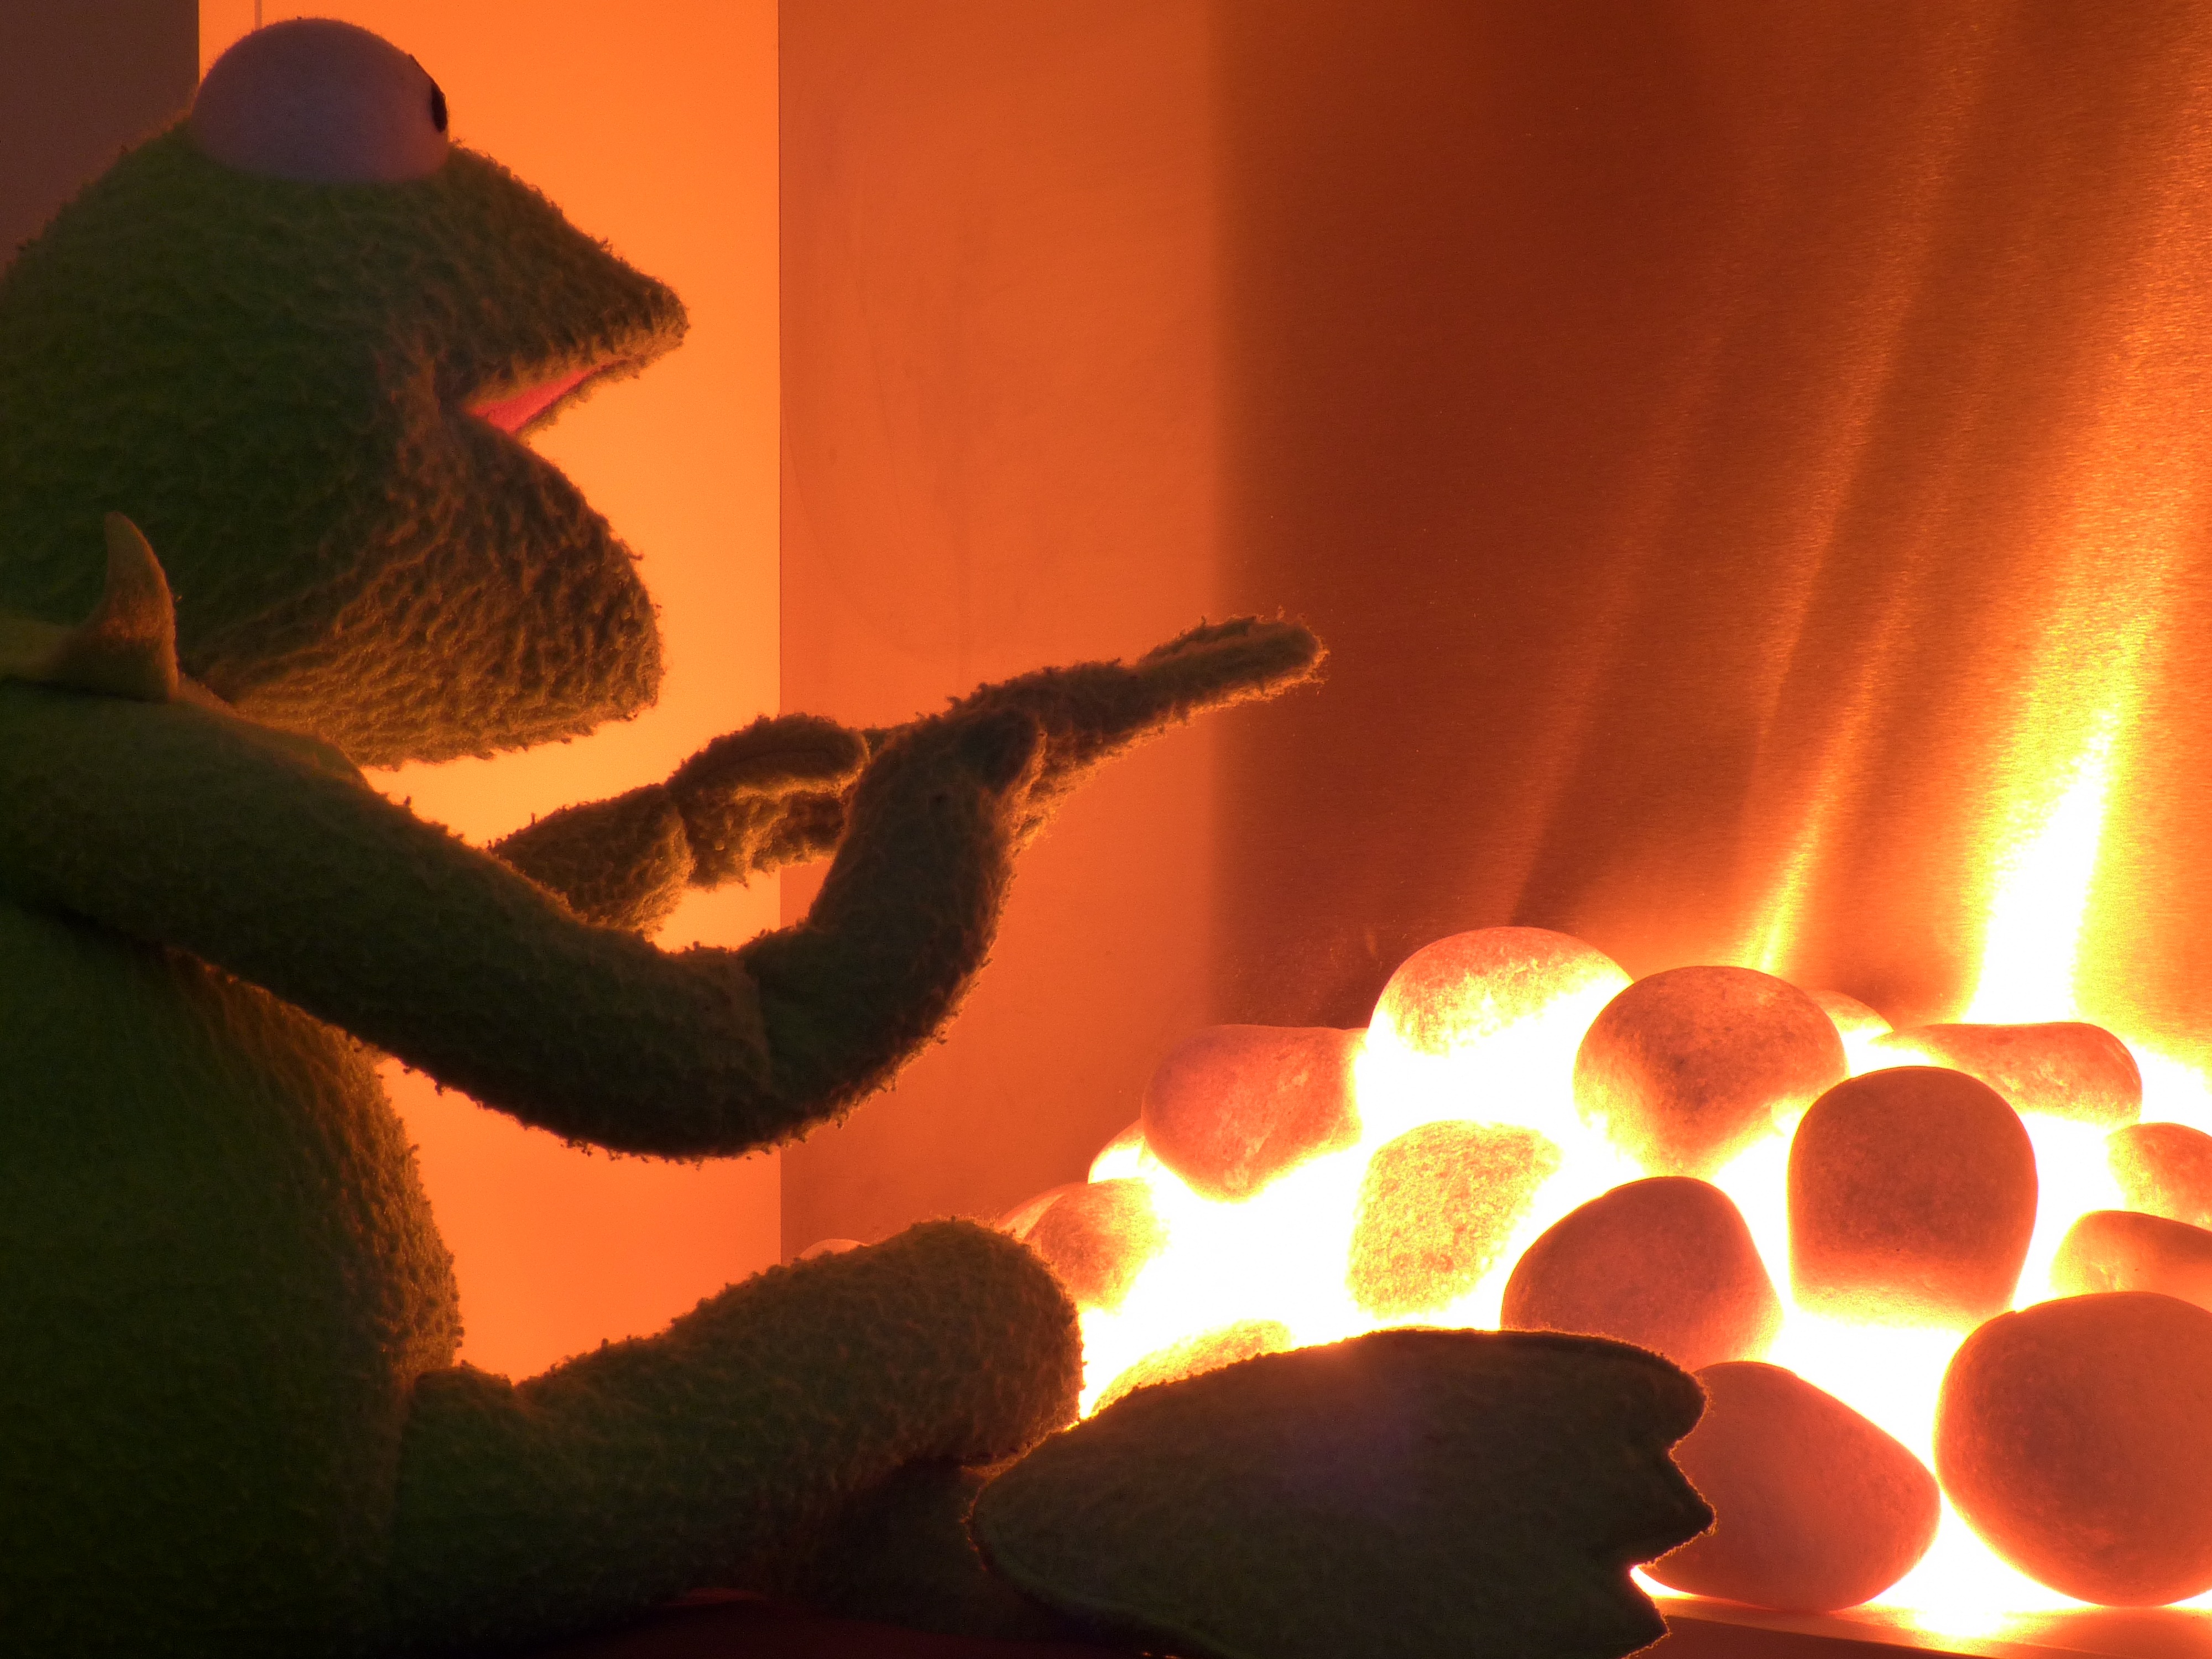
light, warm, flame, glow, darkness, frog, heat, doll, oven, kermit, geological phenomenon